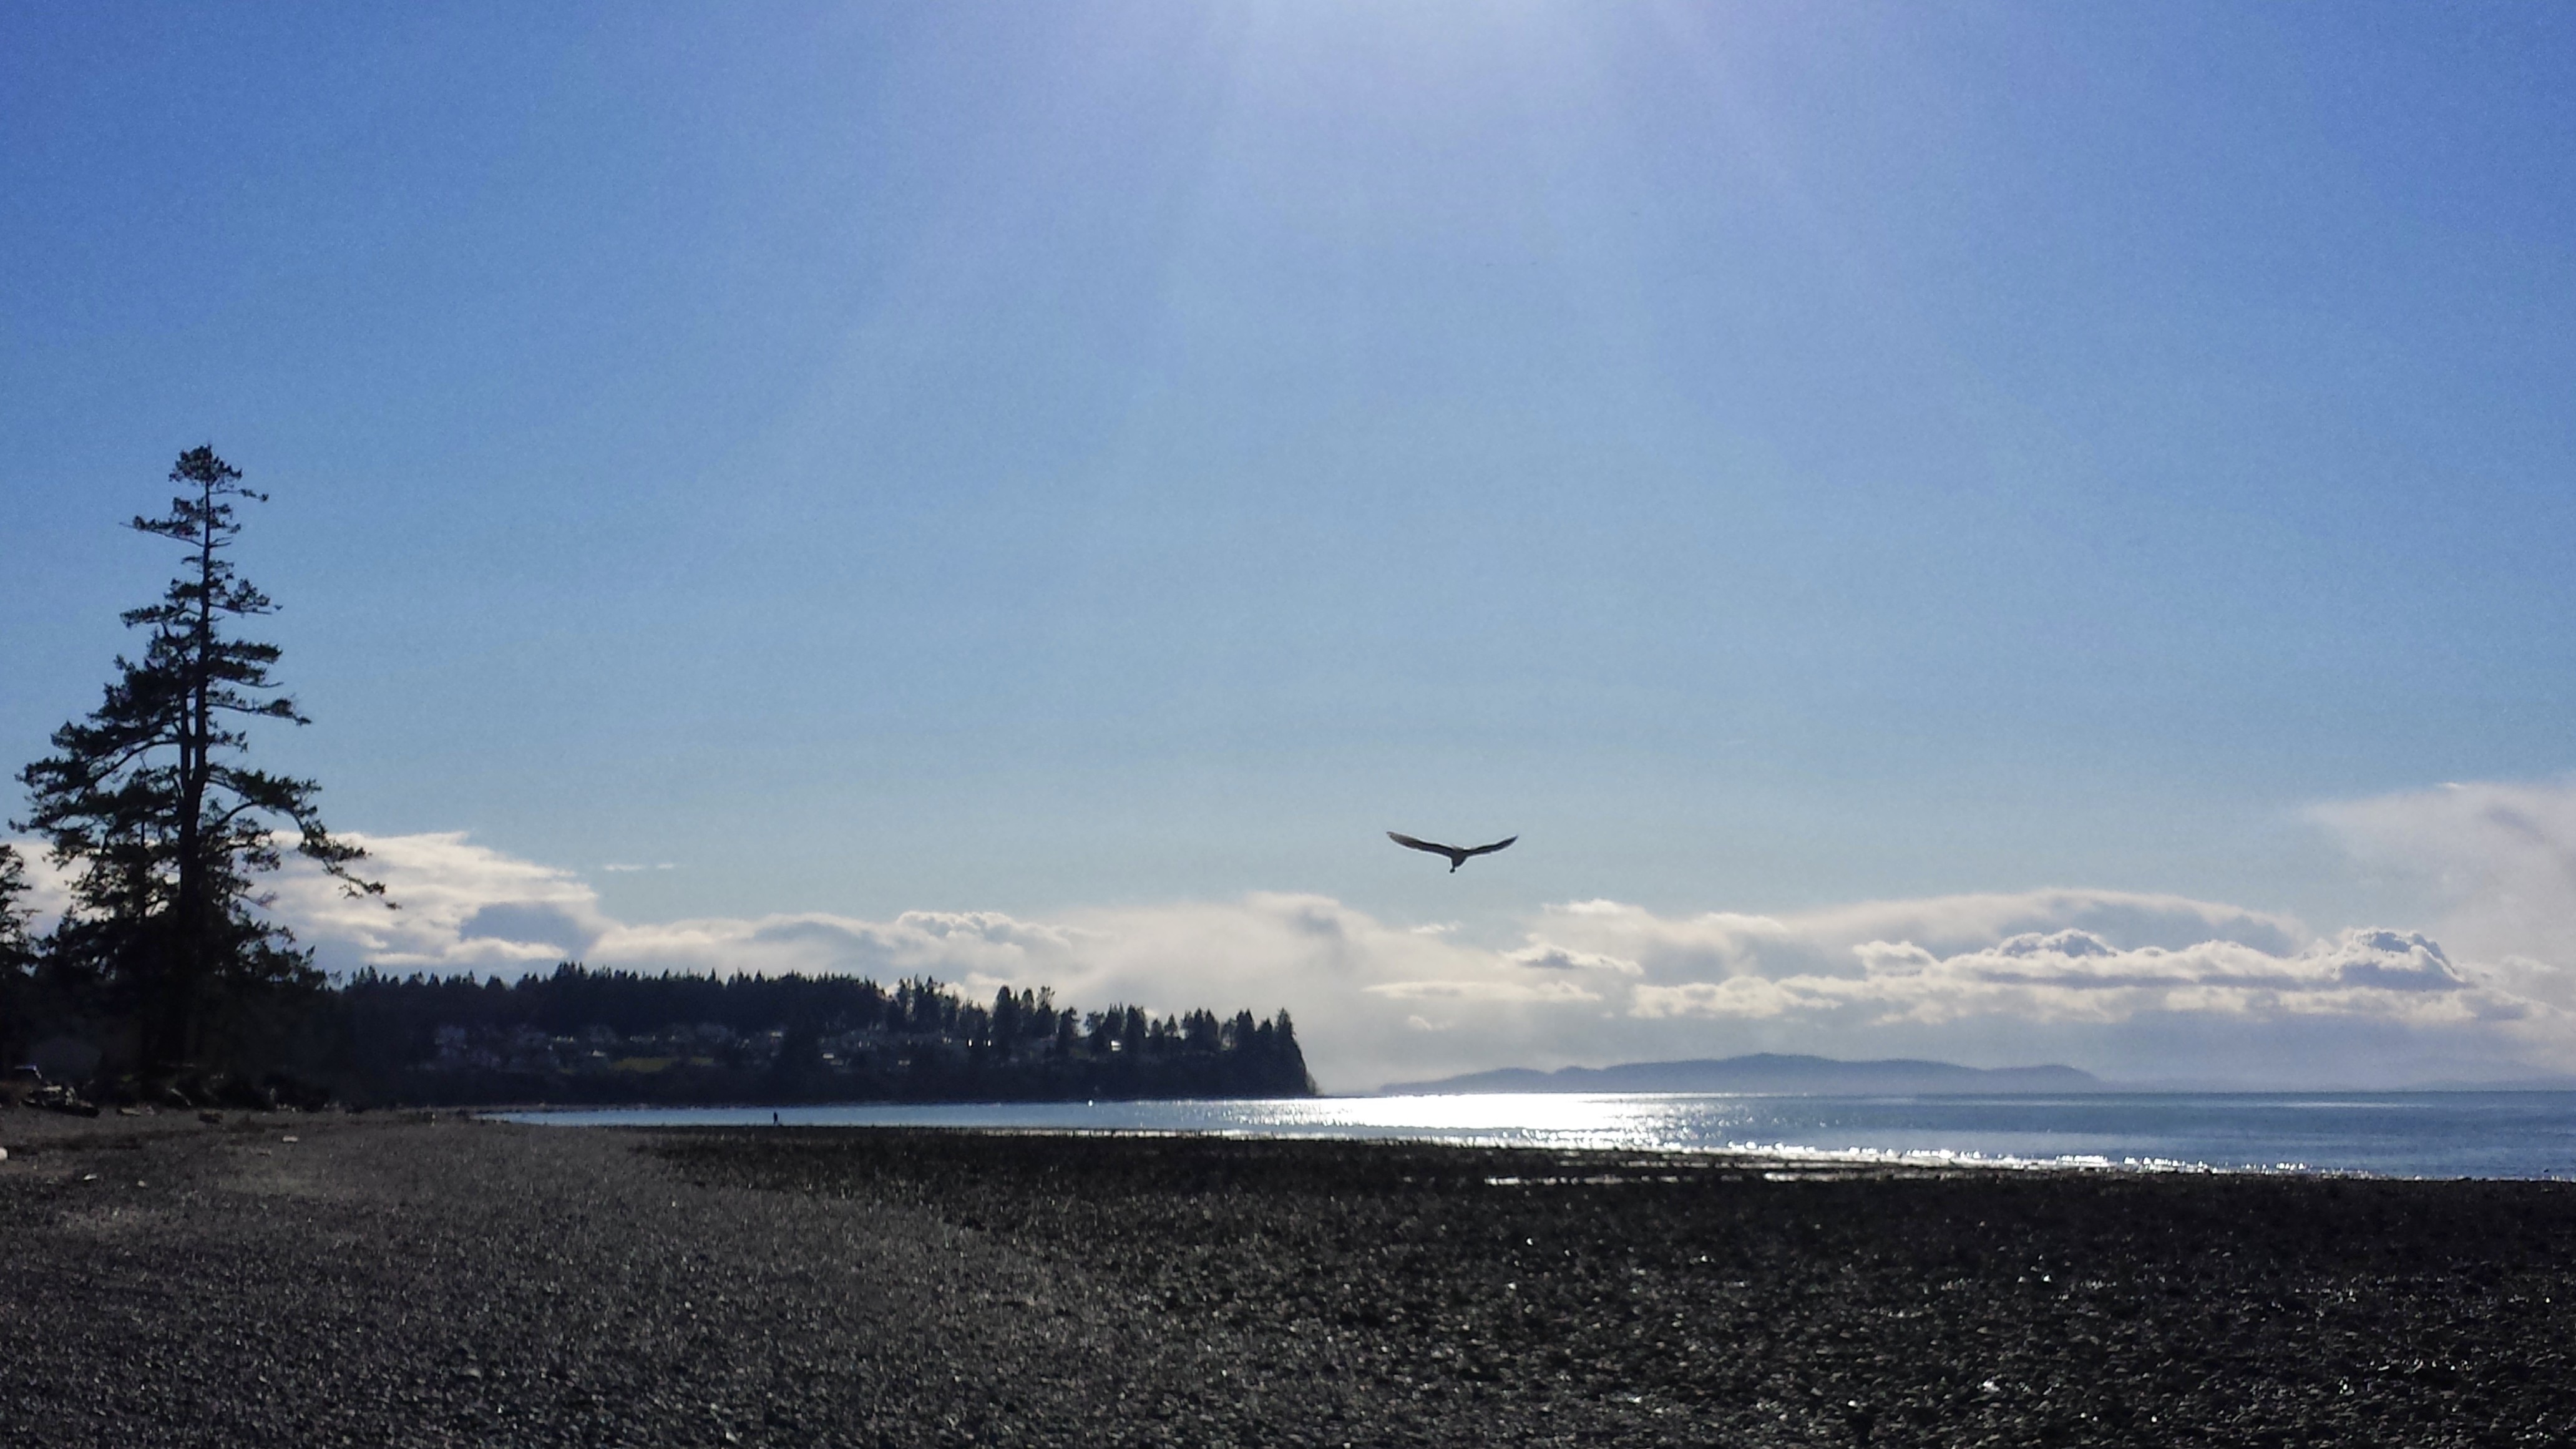
sea, coast, ocean, horizon, mountain, snow, cloud, sky, morning, wave, lake, wind, vehicle, flight, atmosphere of earth